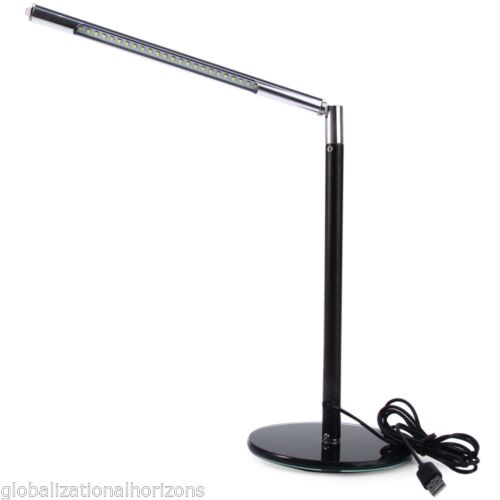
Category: lamp